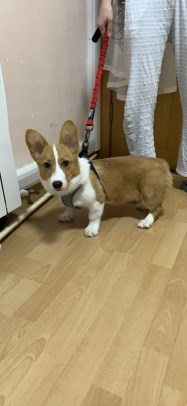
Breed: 2909-n000116-Cardigan